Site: brandenburg
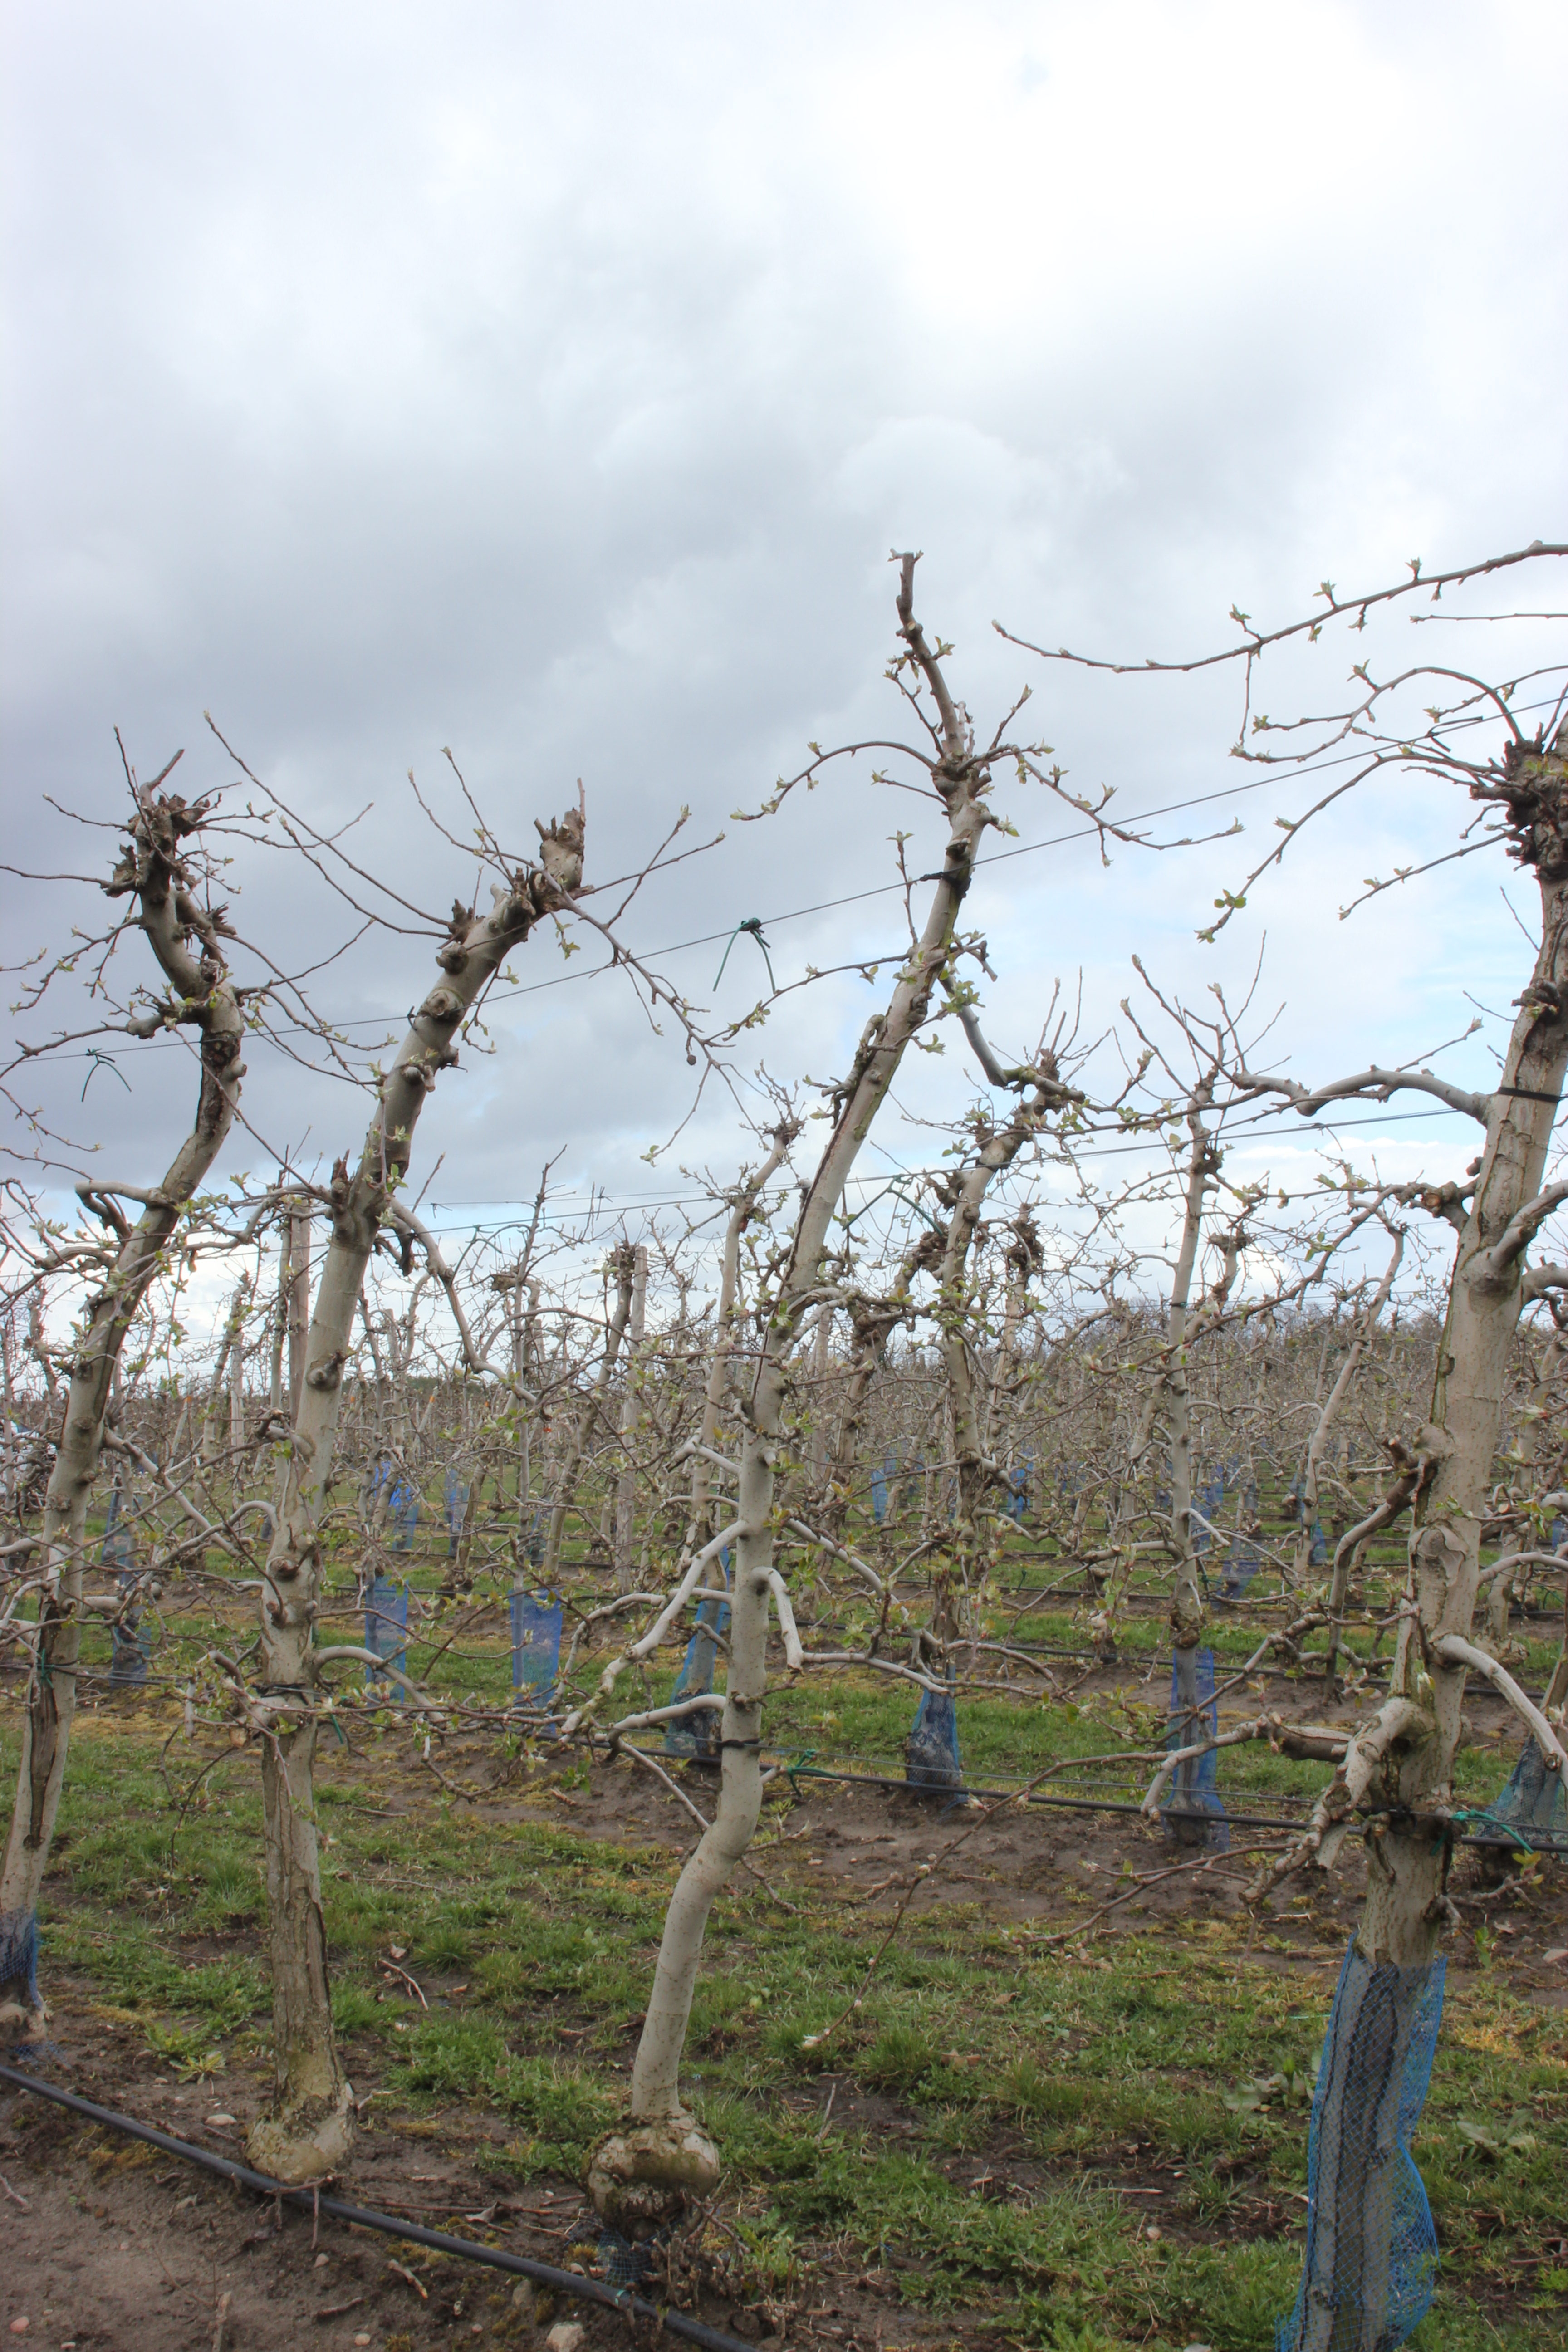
Growth stage (BBCH 55): Inflorescence emergence